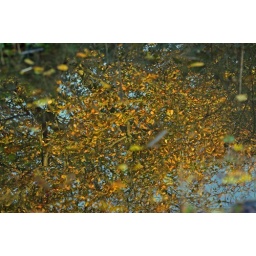
This is a reflection of the trees golden leaves in a large puddle